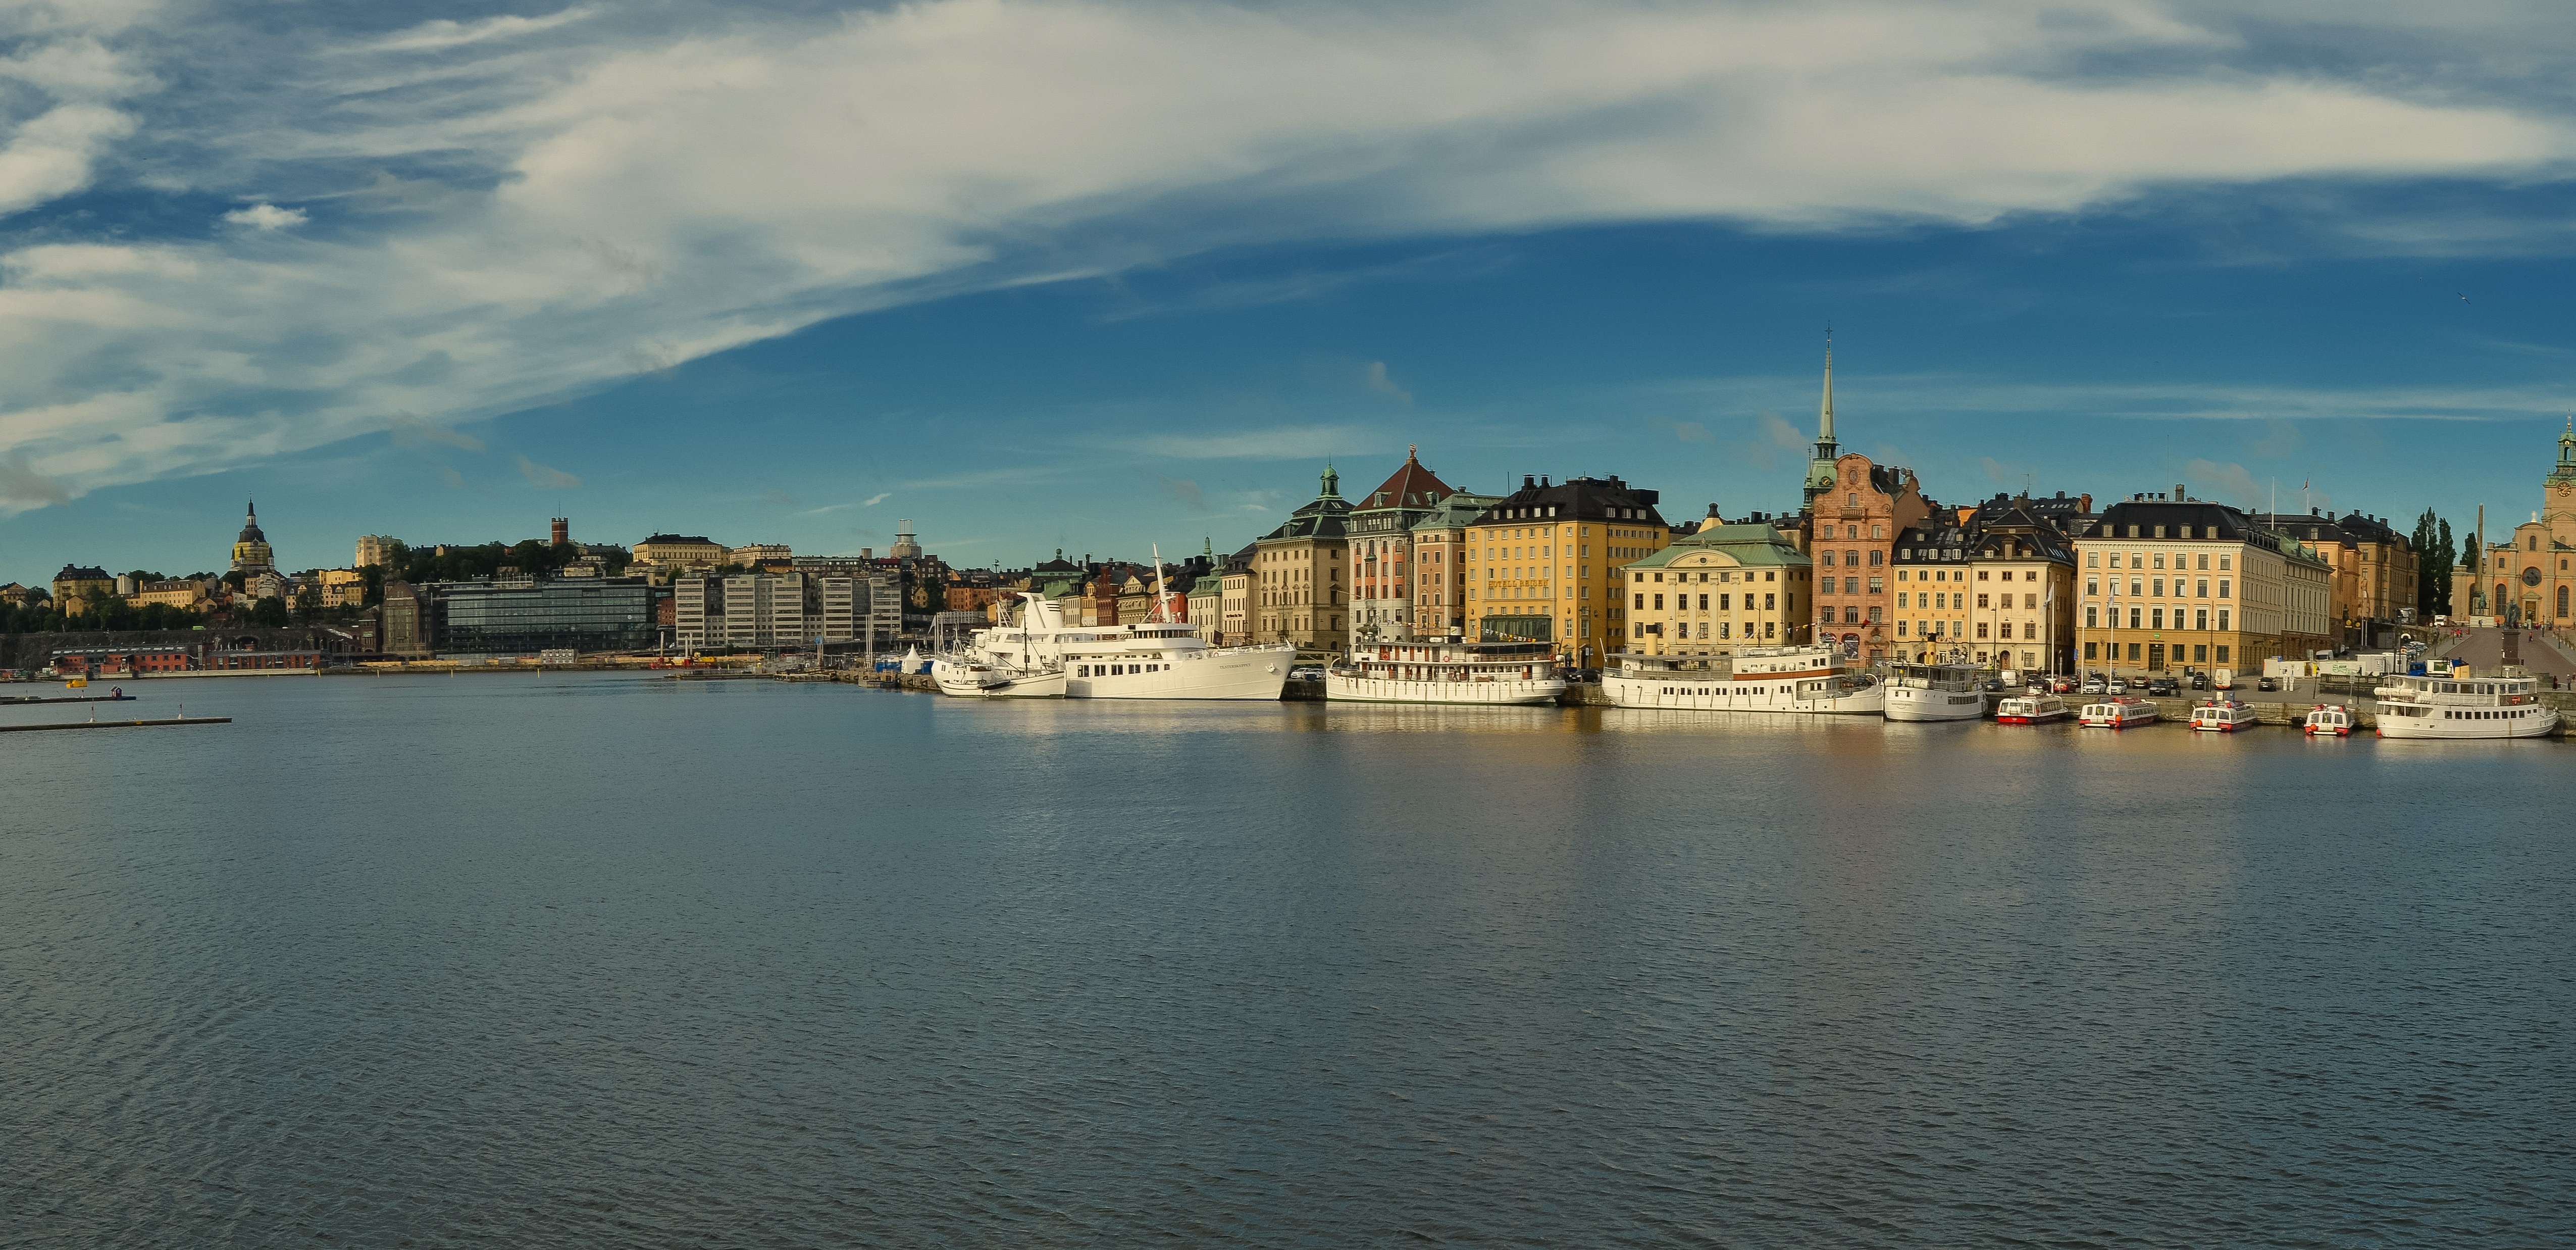
landscape, sea, coast, horizon, dock, sky, skyline, town, city, river, ship, cityscape, panorama, dusk, evening, reflection, bay, harbor, marina, waterway, old town, sweden, stockholm, human settlement